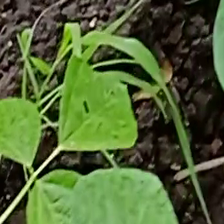
Weed species: Harali_(Cynodon_dactylon)